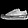
Label: Sneaker